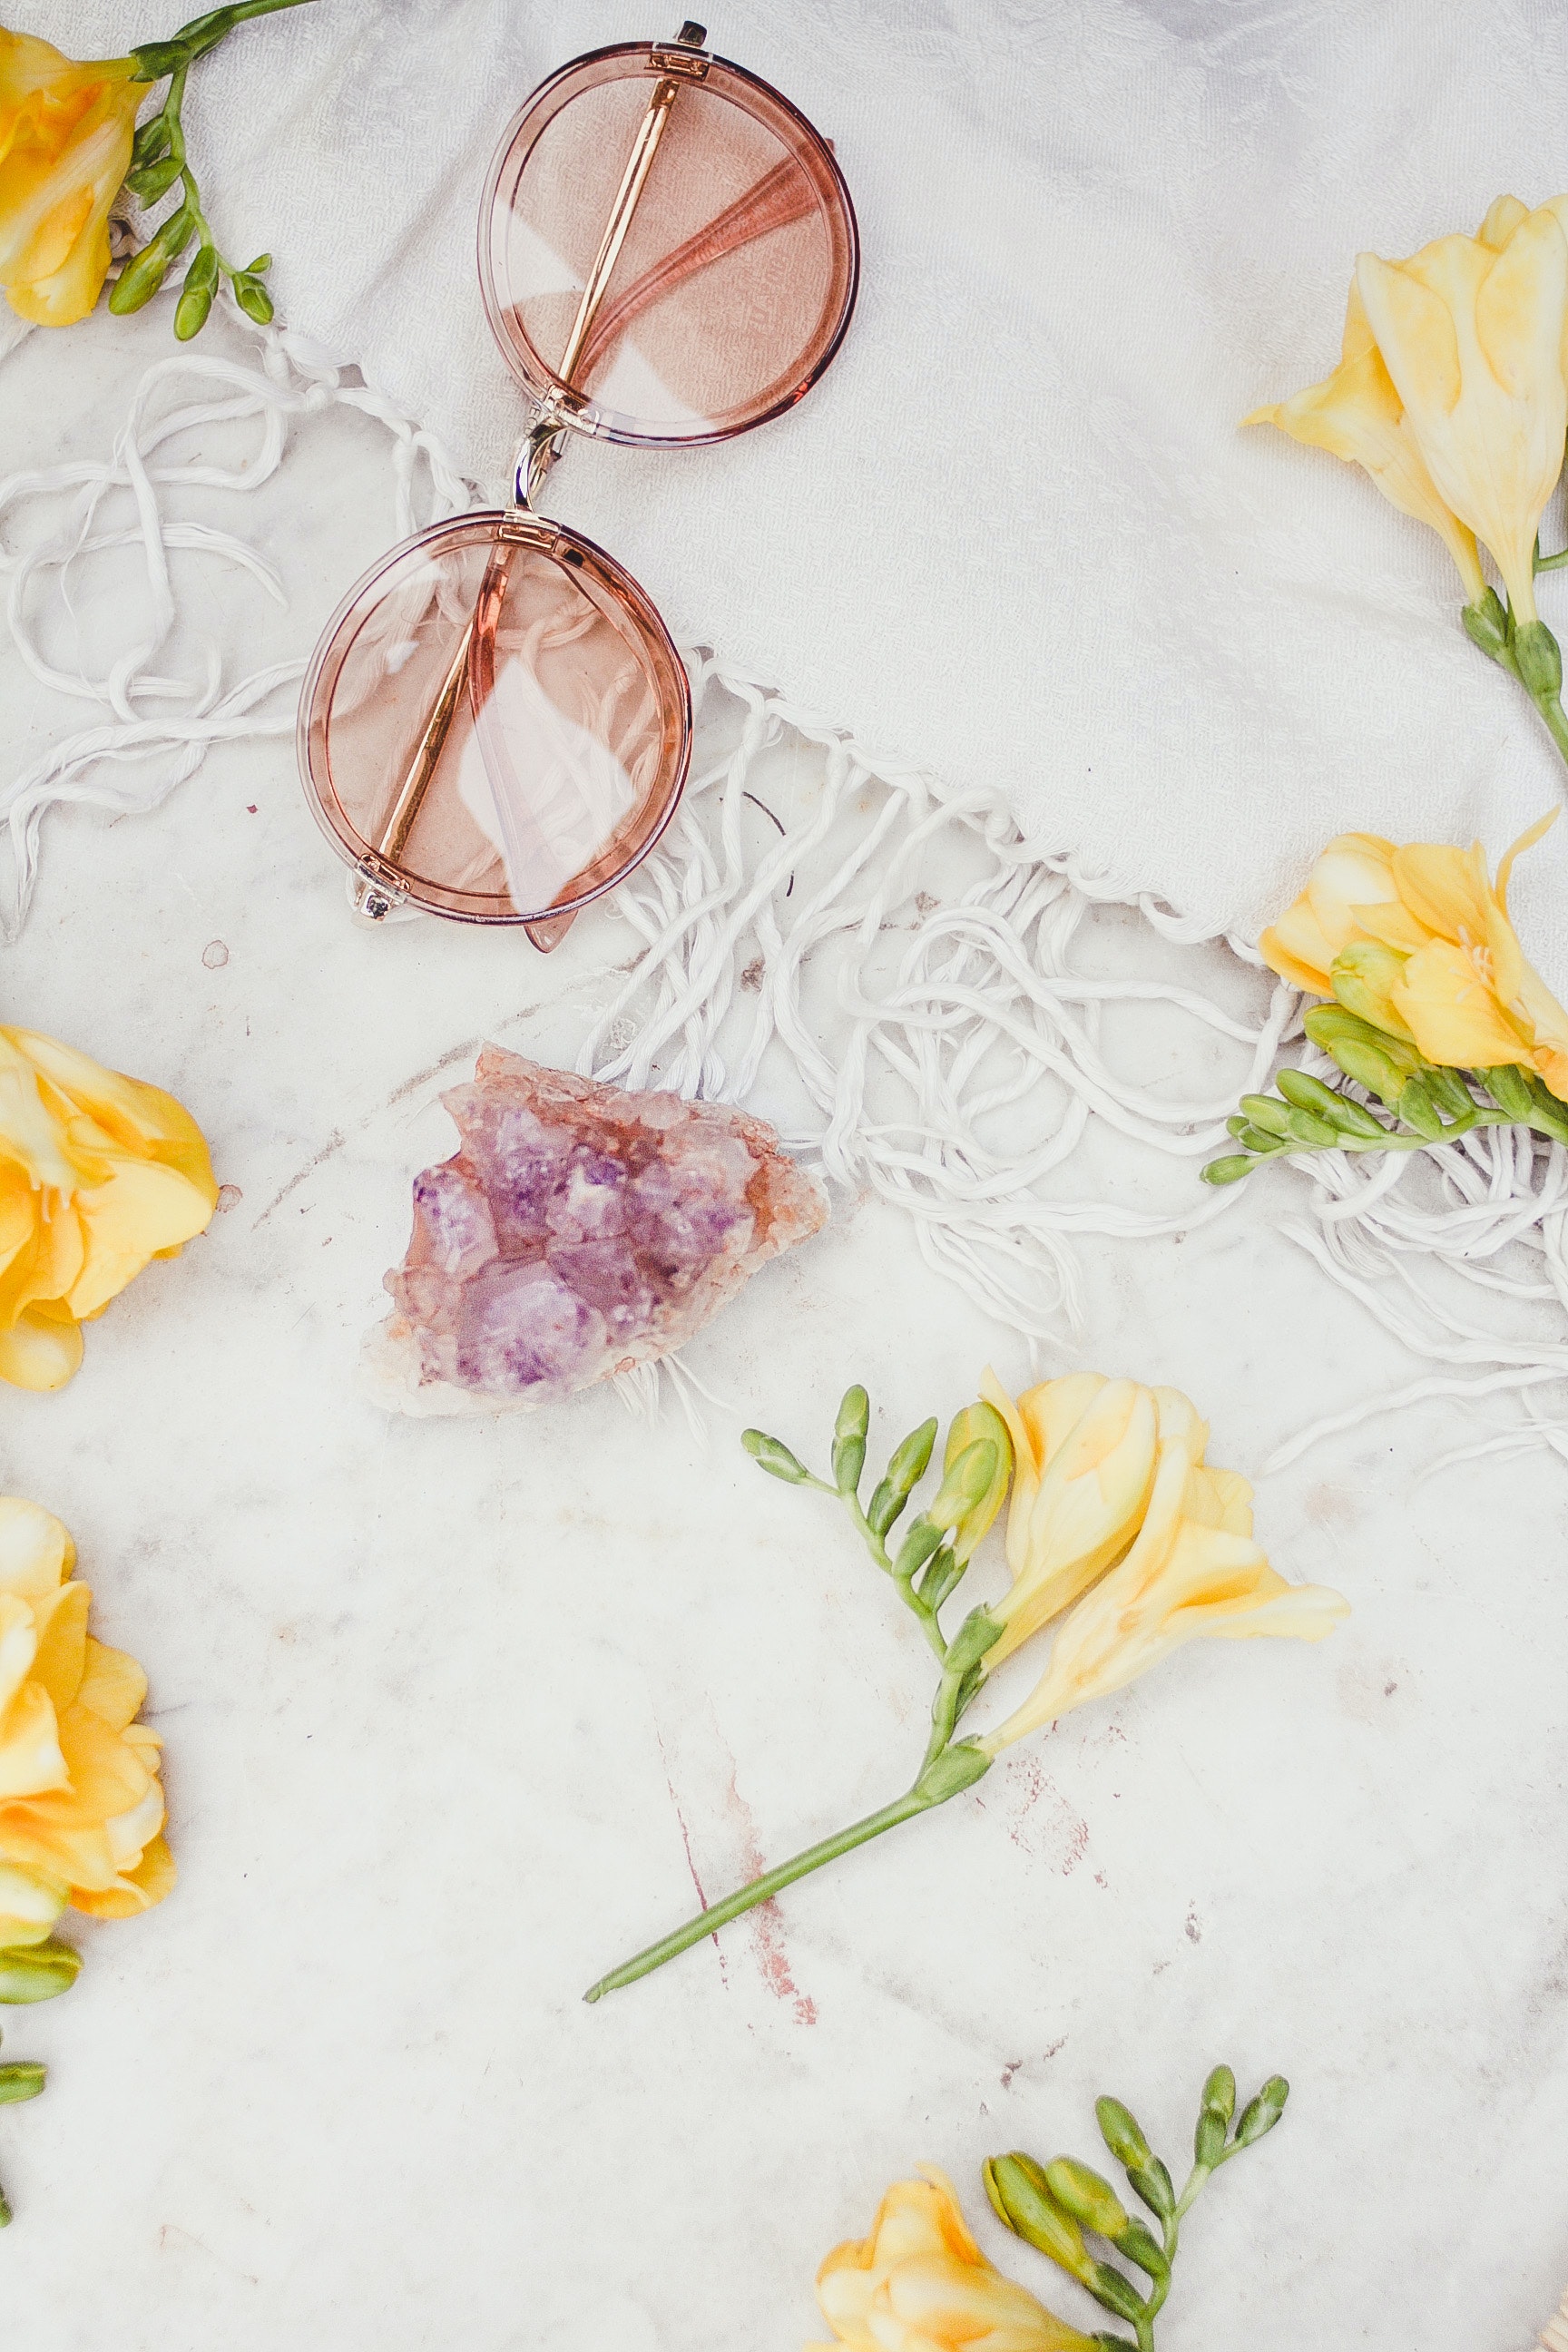
food, product, leaf, textile, petal, flower, creative arts, dishware, jewellery, plant, body jewelry, pattern, natural material, art, magenta, fashion accessory, Pedicel, linens, craft, necklace, tablecloth, peach, floral design, flowering plant, ornament, font, needlework, cut flowers, rose, artificial flower, stitch, embellishment, flower arranging